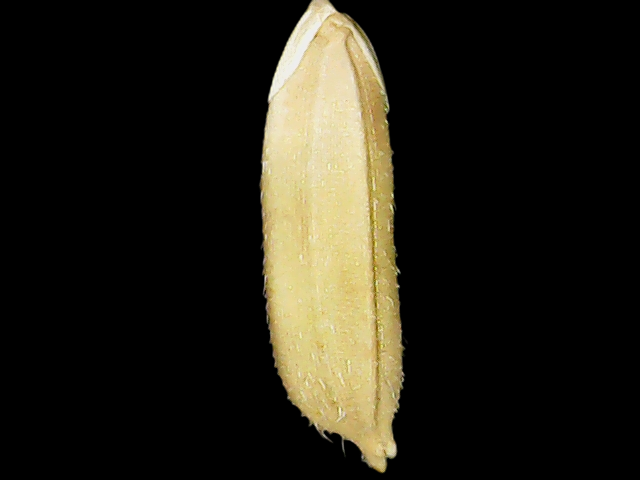
Rice variety: Bd30